Rayland, Ohio

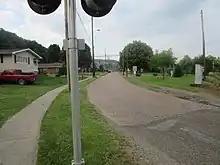
South end of Main Street in Rayland

Public education in the village of Rayland is provided by the Buckeye Local School District. The current schools serving Rayland are: